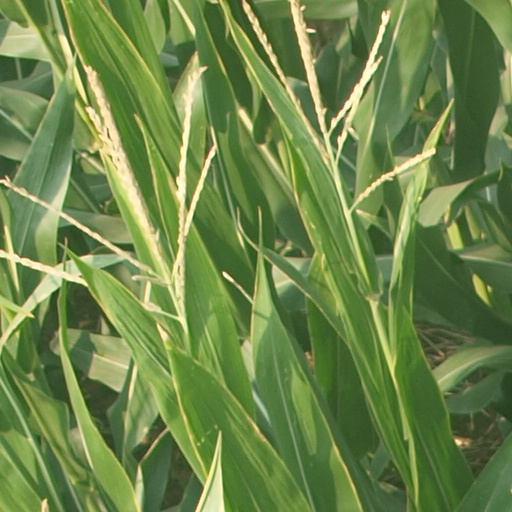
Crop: maize; corn